Gravitropism

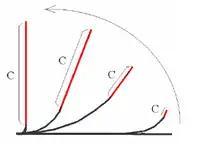
The compensation reaction of the bending Coprinus stem. C – the compensating part of the stem.

Bending mushroom stems follow some regularities that are not common in plants. After turning into horizontal the normal vertical orientation the apical part (region C in the figure below) starts to straighten. Finally this part gets straight again, and the curvature concentrates near the base of the mushroom. This effect is called "compensation" (or sometimes, "autotropism"). The exact reason of such behavior is unclear, and at least two hypotheses exist.